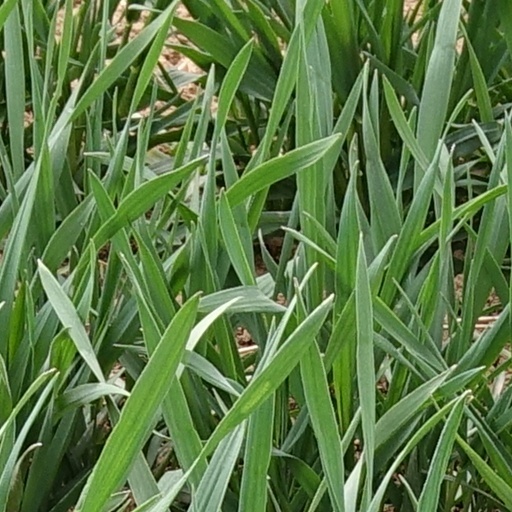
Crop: wheat